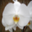
Label: orchid